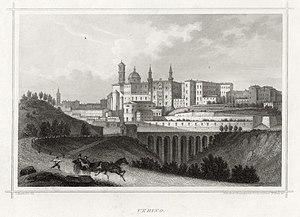
Gravure d'Urbino
Urbino est une commune de la province de Pesaro et d'Urbino dans la région des Marches en Italie centrale.